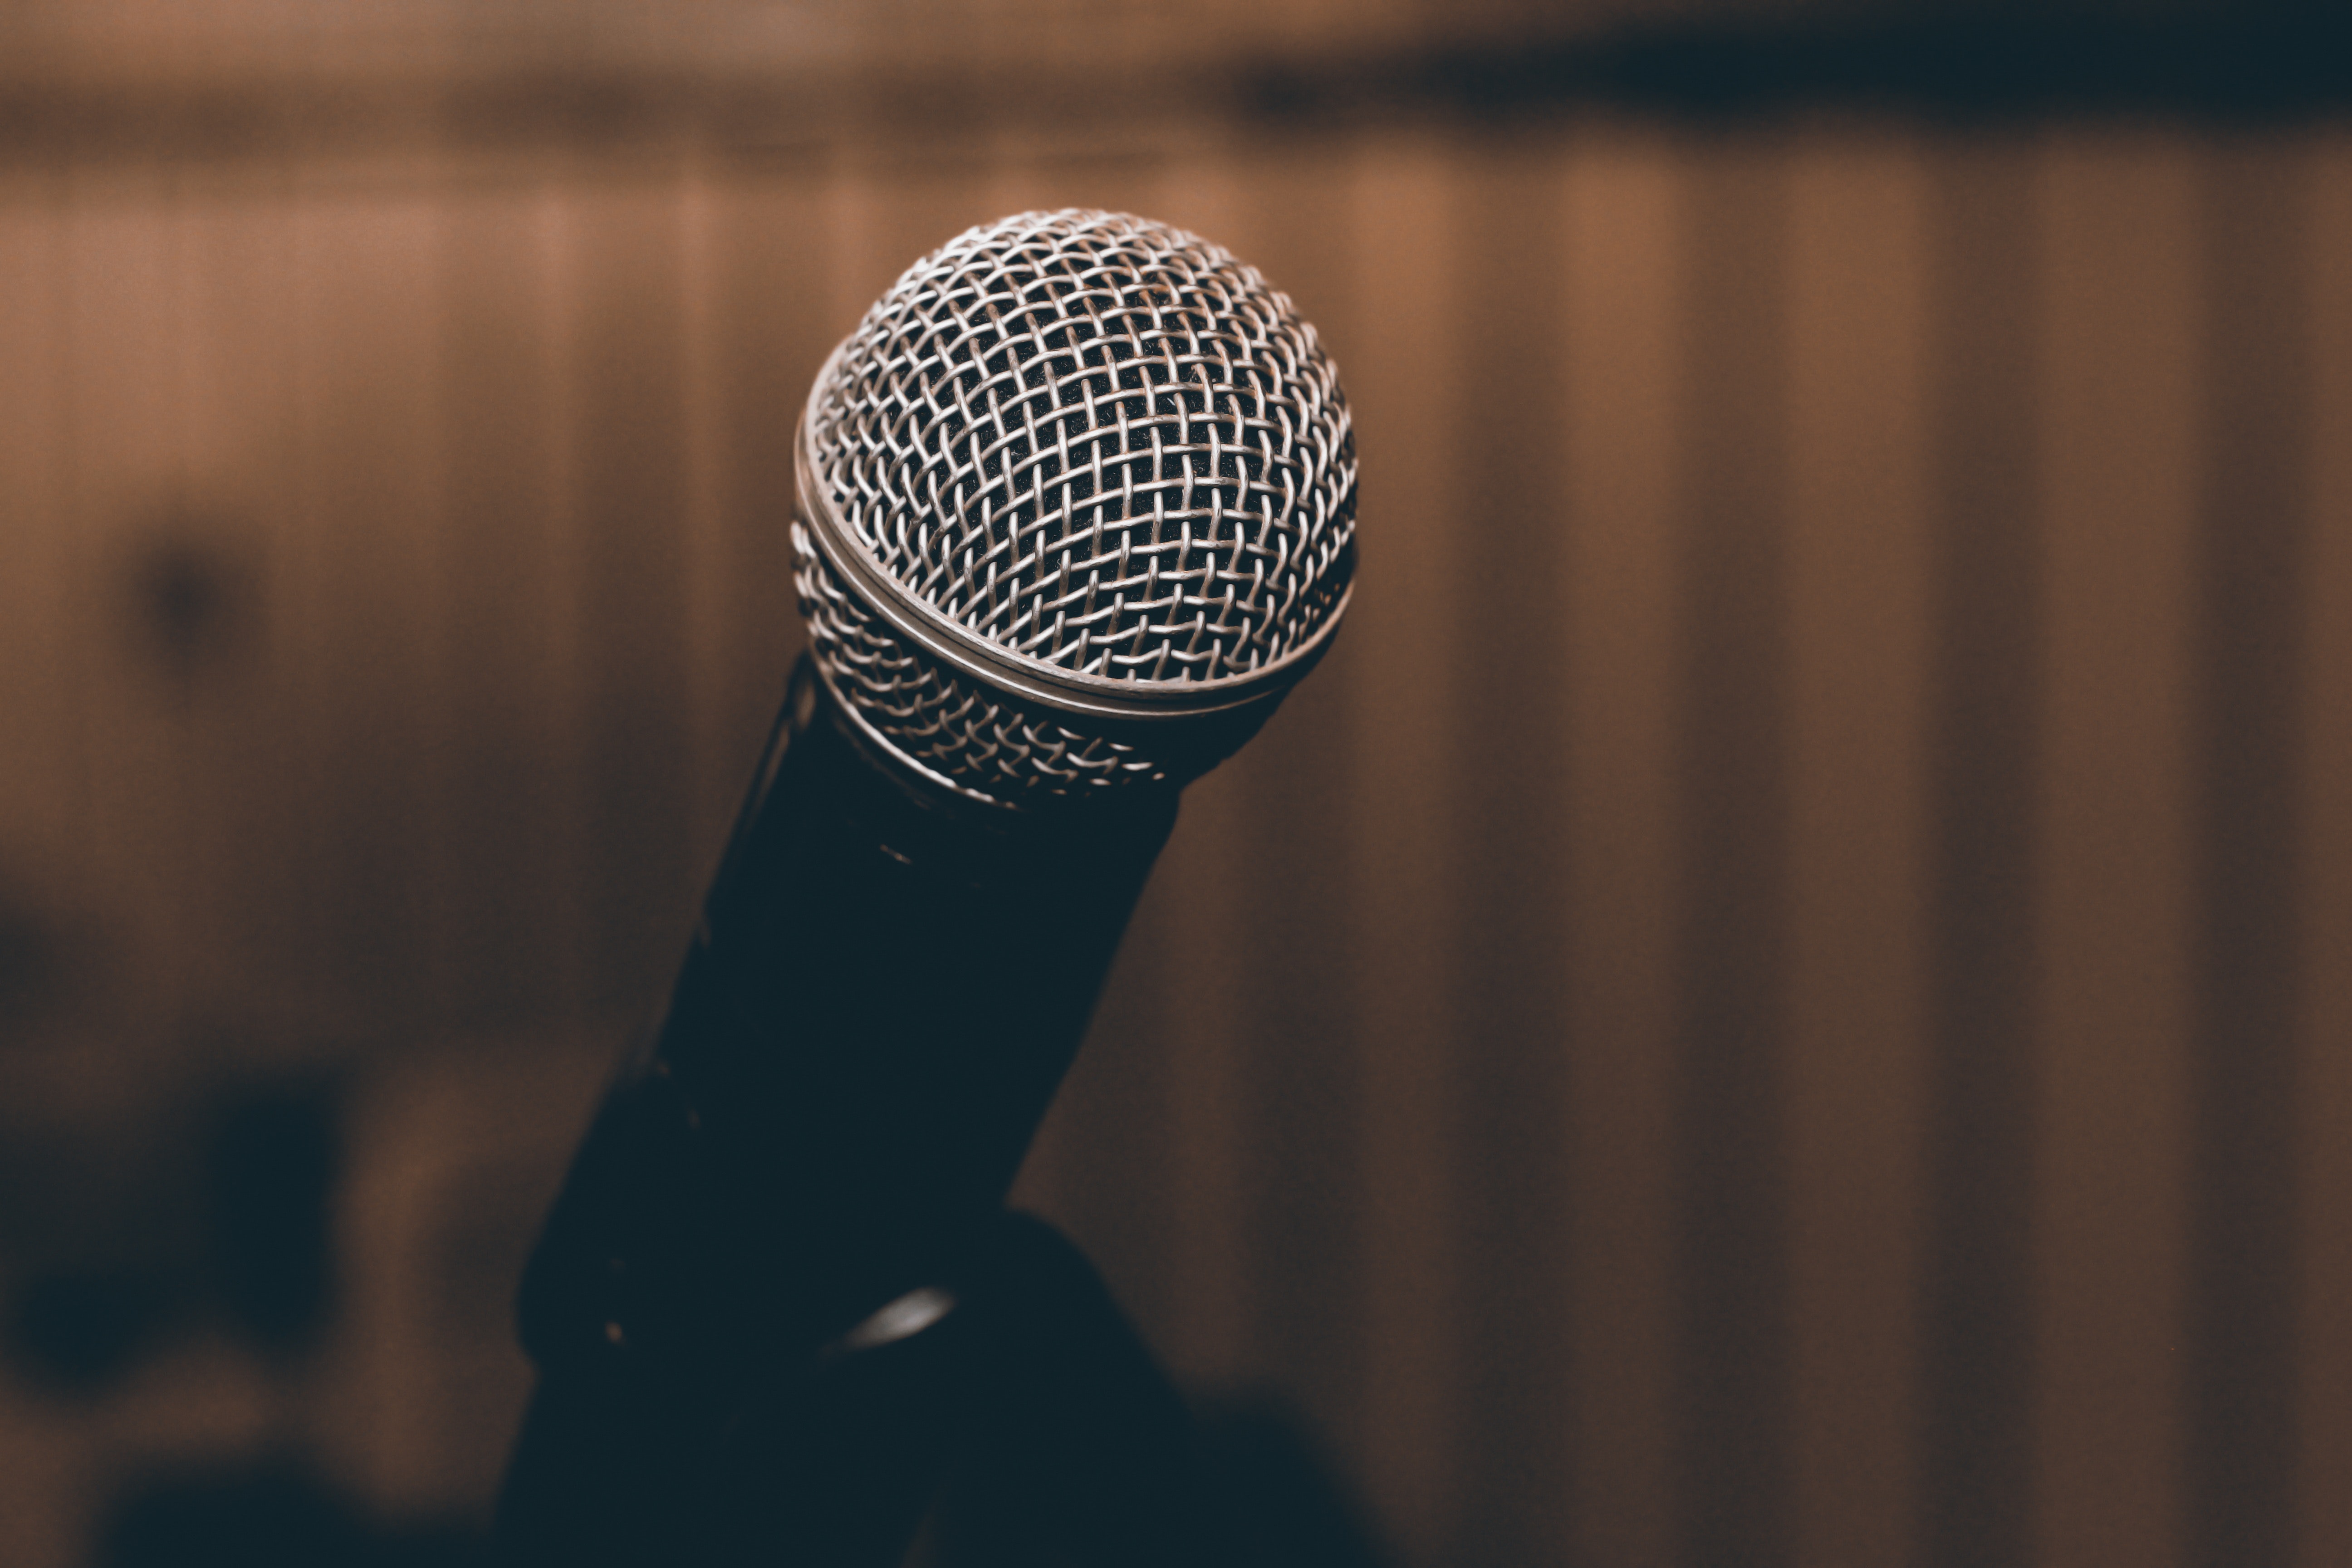
microphone, audio equipment, technology, electronic device, microphone stand, Audio accessory